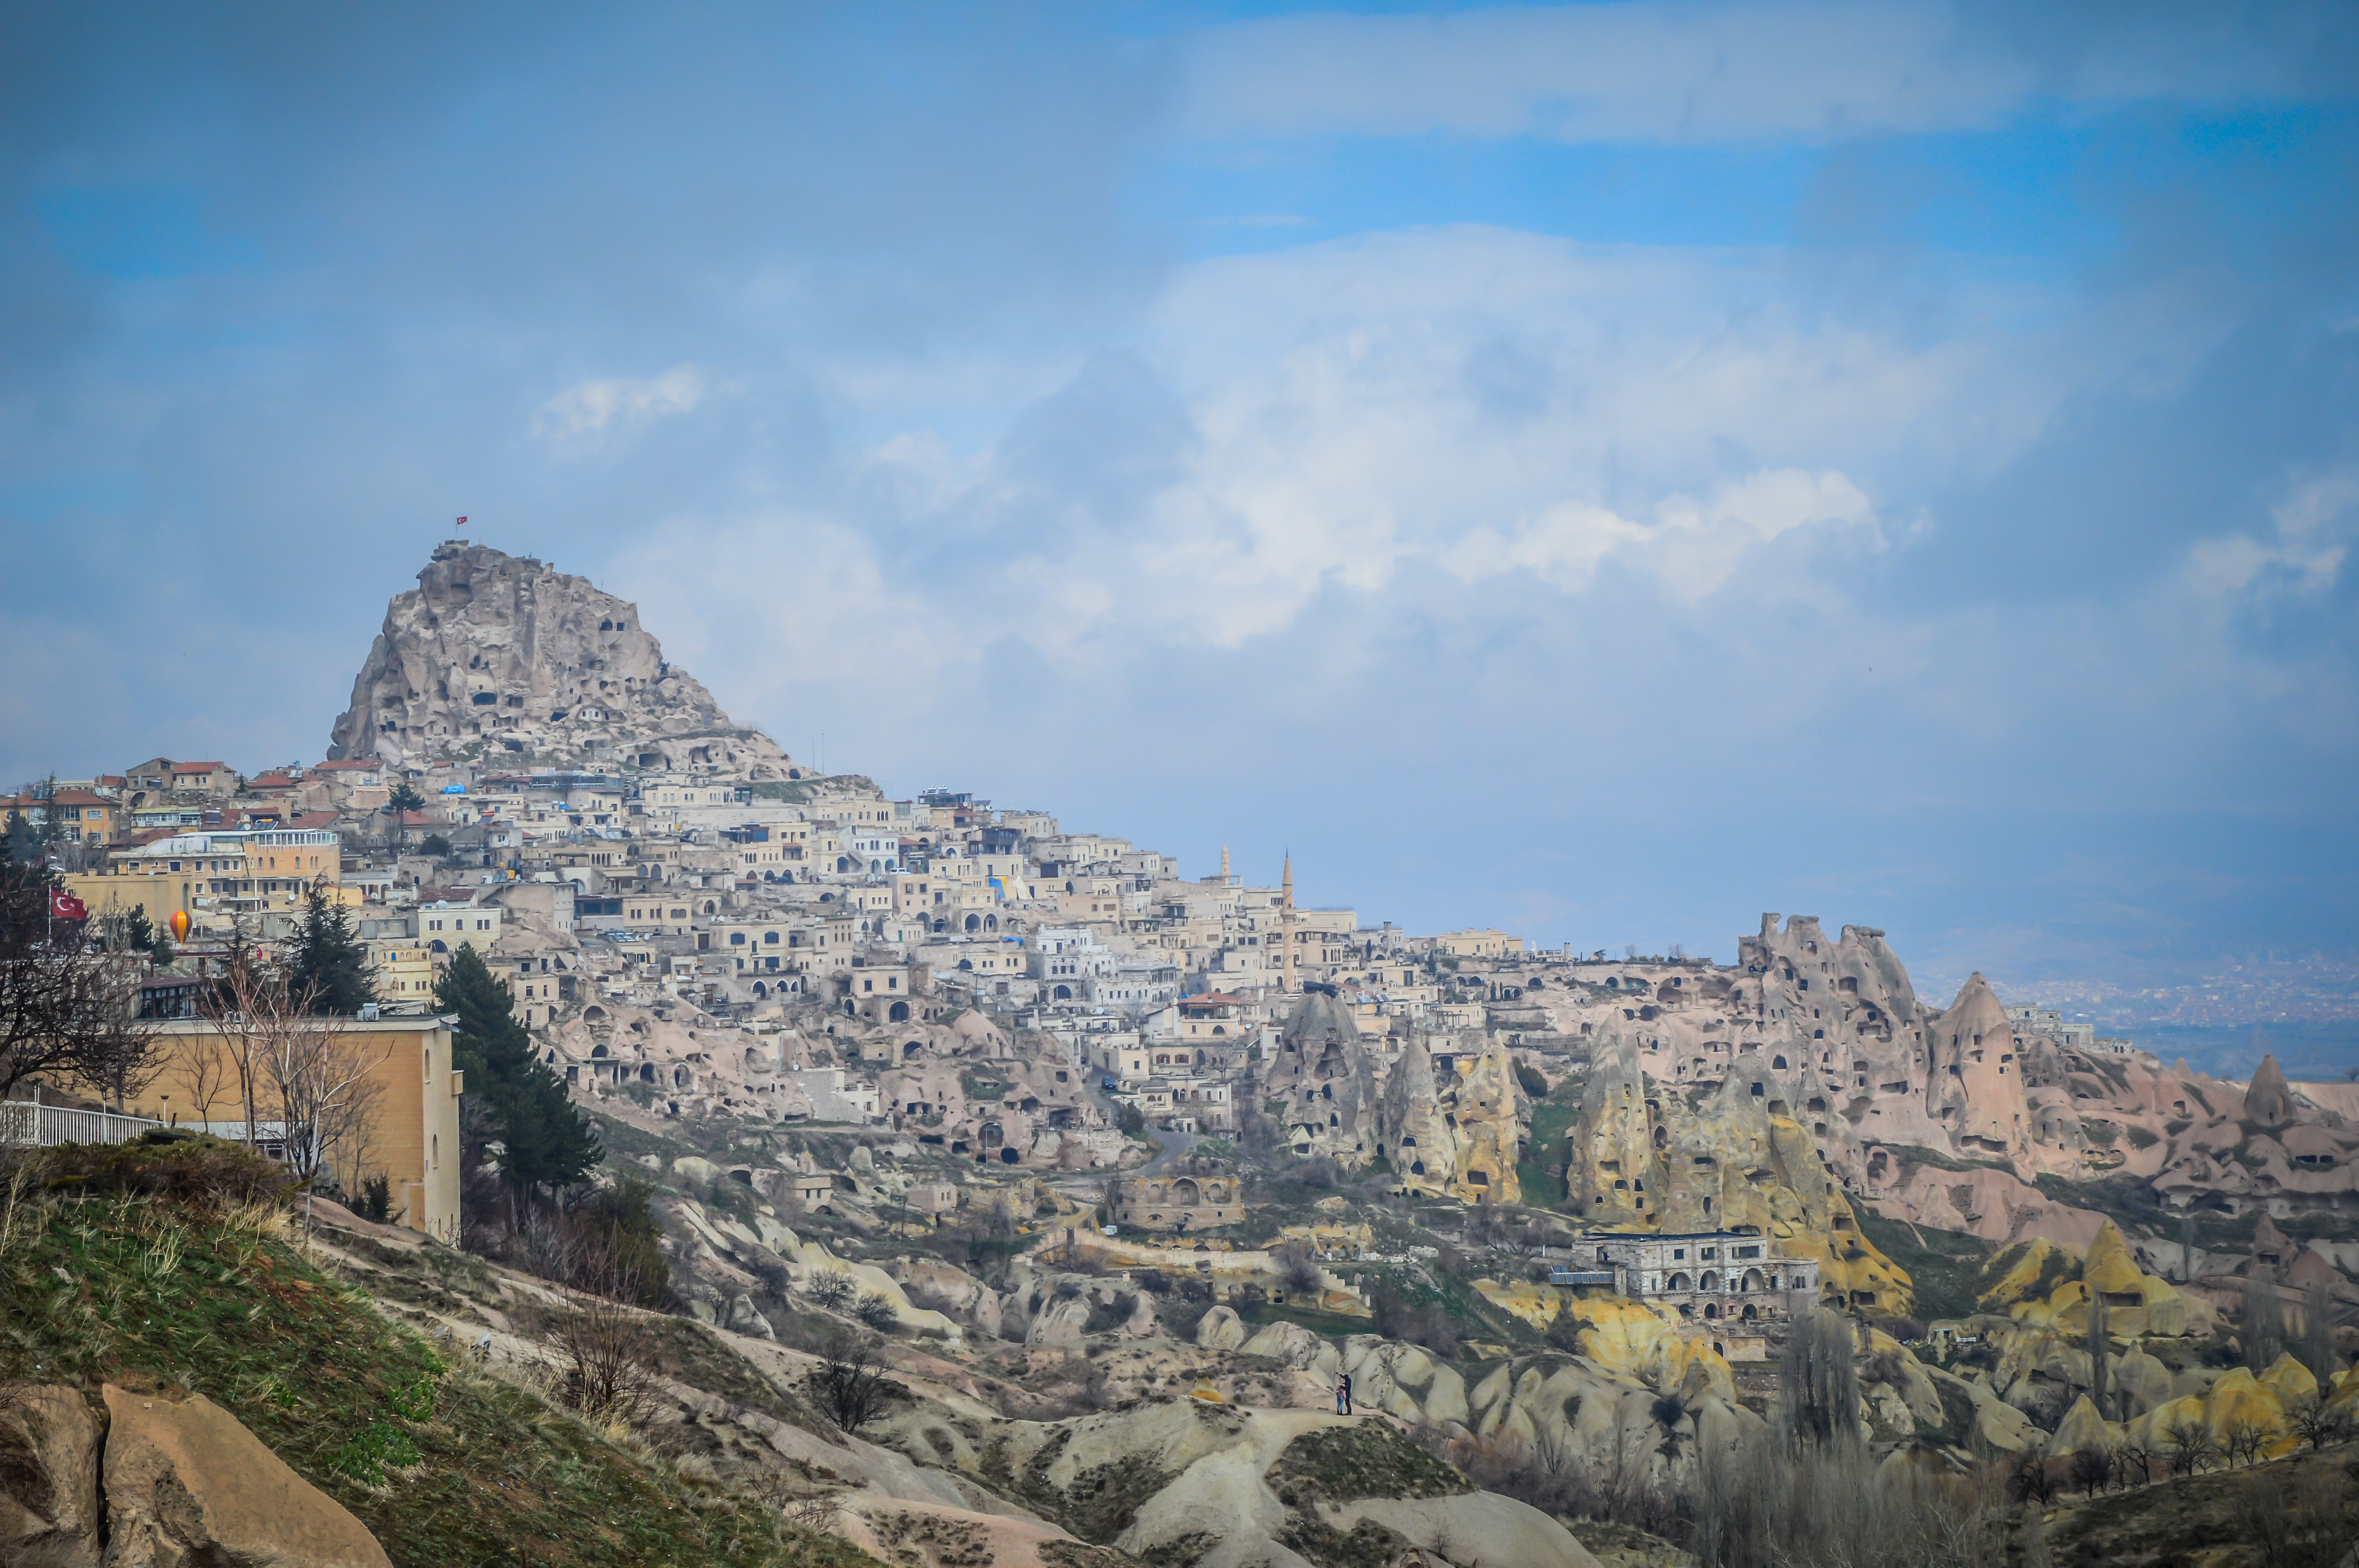
ancient, beautiful, capadocia, cappadocia, cave, fairy, famous, flight, formation, geology, hill, history, land, landscape, mountain, nature, old, outdoor, park, pigeon, rock, sandstone, scene, stone, summer, tourism, travel, turkey, turkish, valley, view, white, mountainous landforms, sky, landmark, badlands, cloud, hill station, mountain range, wall, historic site, cliff, ridge, outcrop, terrain, vacation, escarpment, fell, wadi, national park, klippe, plateau, city, fortification, tourist attraction, massif, mount scenery, world